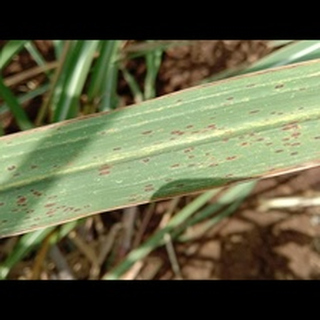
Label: sugarcane_rust